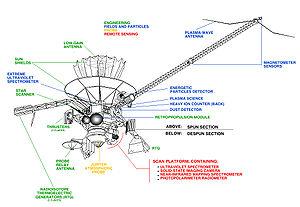
Galileo est une sonde spatiale américaine développée par la NASA qui a pour mission d'étudier la planète Jupiter et ses lunes. Galileo est lancée le 18 octobre 1989 par la navette spatiale américaine Atlantis. La sonde se place en orbite autour de Jupiter le 7 décembre 1995, après un voyage de six ans, au cours duquel elle a recours à l'assistance gravitationnelle de la Terre à deux reprises ainsi qu'à celle de la planète Vénus. Elle circule sur une orbite de deux mois qu'elle parcourt à 35 reprises au cours de la phase scientifique de la mission qui s'achève après deux prolongations en 2003.